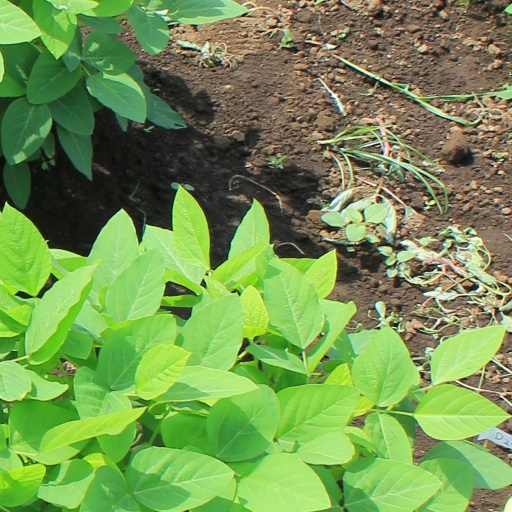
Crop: soybean